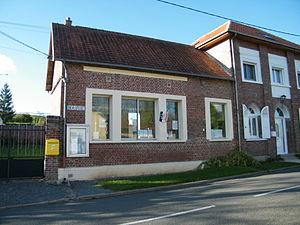
Mairie-école.
Marestmontiers est une commune française située dans le département de la Somme, en région Hauts-de-France.